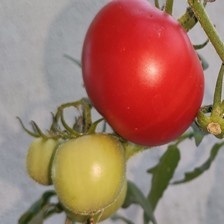
Label: tomato